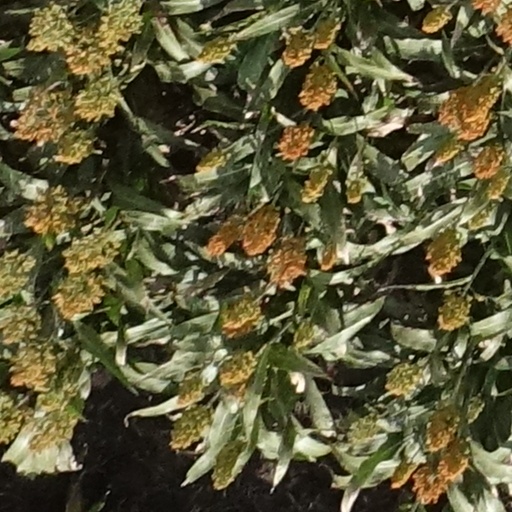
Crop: sorghum